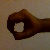
The image shows a hand gesture representing the number 0 in Indian Sign Language.